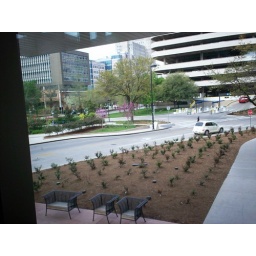
New Roses were planted in the flower beds while we were there getting treatments for Steve.